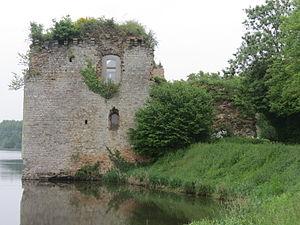
Montjean (53) - Château
Le château de Montjean est un château fort en ruine situé près d'un étang à Montjean dans le département de la Mayenne. Il est situé à 2,5 kilomètres à l'est du bourg. Le château de Montjean était au XVIᵉ siècle une place importante qui défendait le comté de Laval royaliste contre les bandes de Mercœur et les ligueurs de l'Anjou. Situé à quatre lieues de Laval, sur les confins de la Bretagne, il avait été reconstruit par André de Lohéac, après la campagne de Bretagne et de Normandie en 1449-1450.